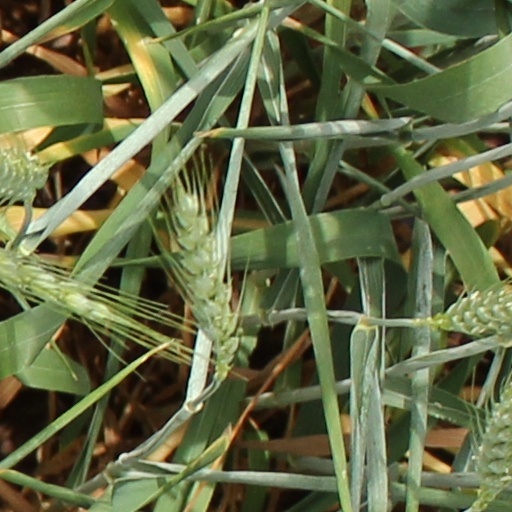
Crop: wheat